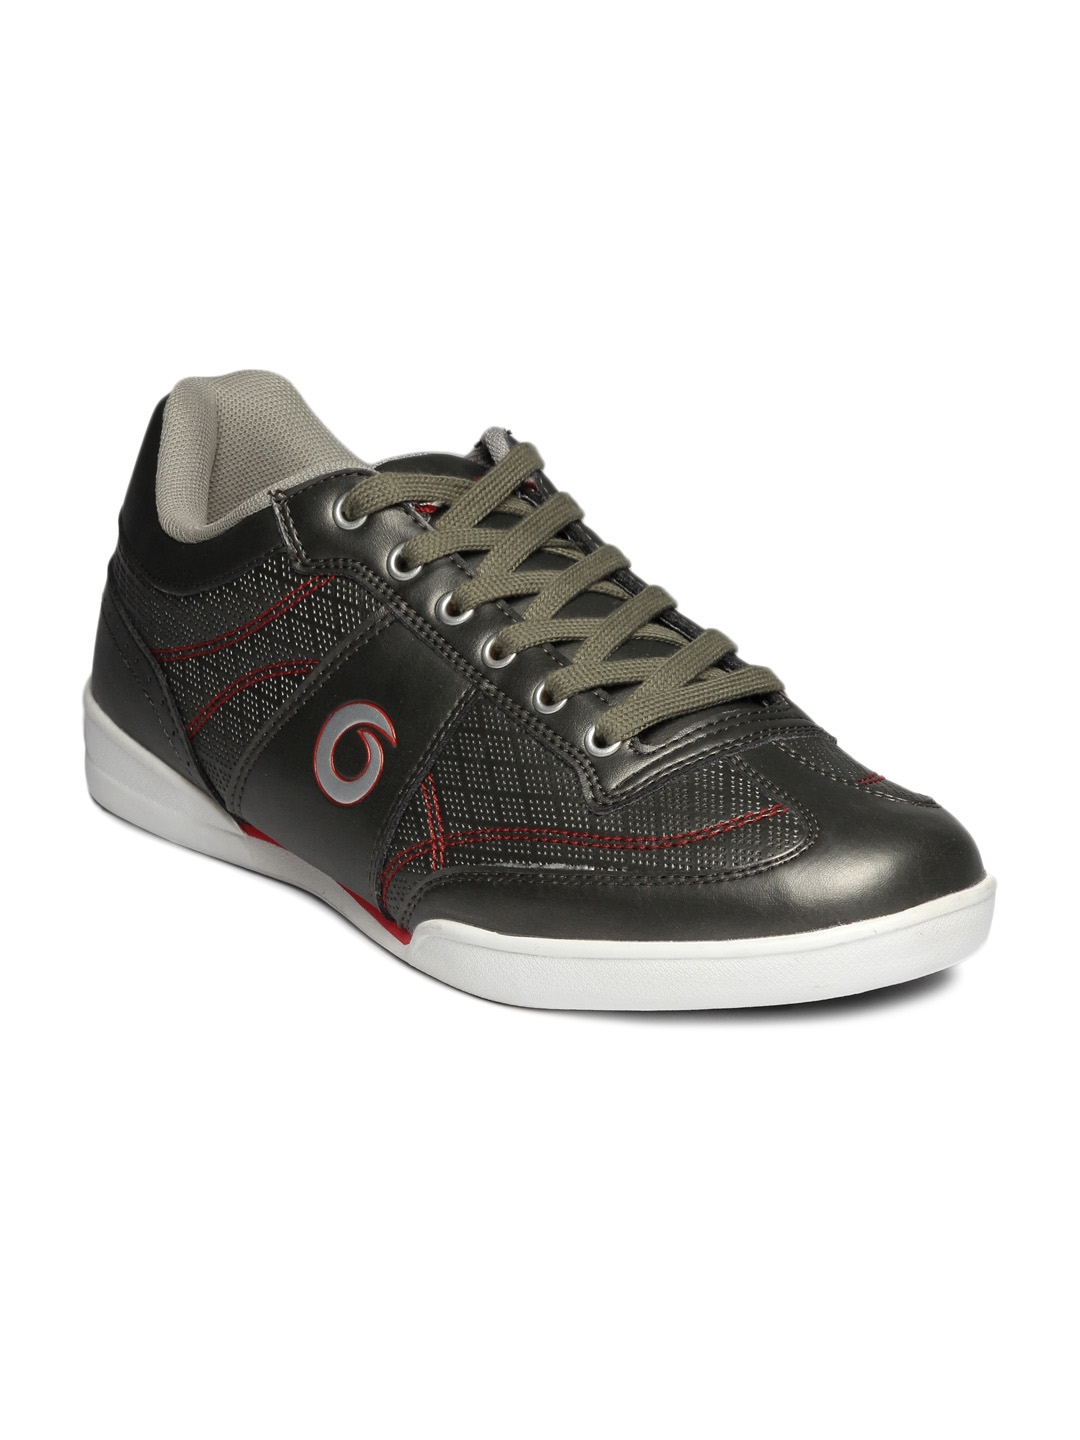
Globalite Men Olive Sparta Shoes
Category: Footwear / Shoes / Casual Shoes
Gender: Men
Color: Olive
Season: Summer 2012
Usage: Casual